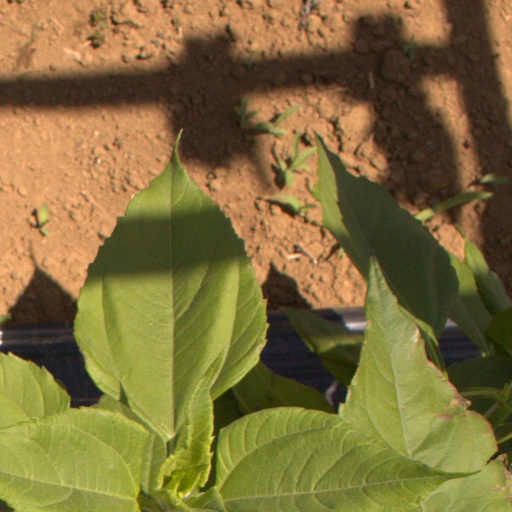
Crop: Jerusalem artichoke